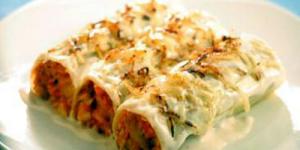
canelones de atun a la florentina